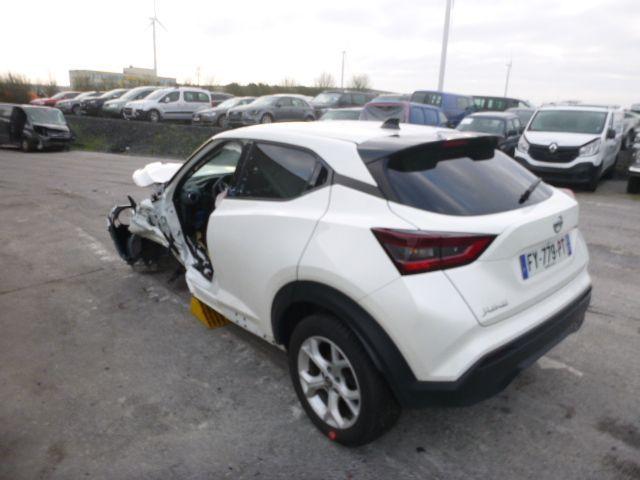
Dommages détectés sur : pare-choc avant, feu avant droit, capot, aile avant droite, porte avant droite, porte arrière droite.
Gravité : majeur